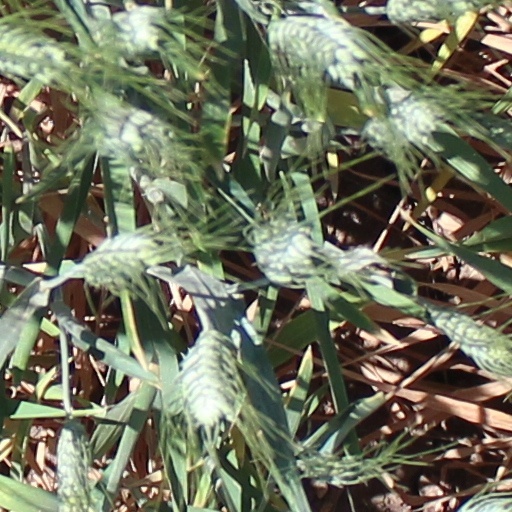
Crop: wheat